Ned Maloney

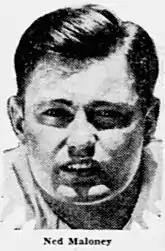
Maloney in 1945

He played college football for the Purdue Boilermakers in 1942 and from 1945 to 1947. He served in the United States Marine Corps from 1942 to 1945 as part of Carlson's Raiders in the Pacific Theatre.